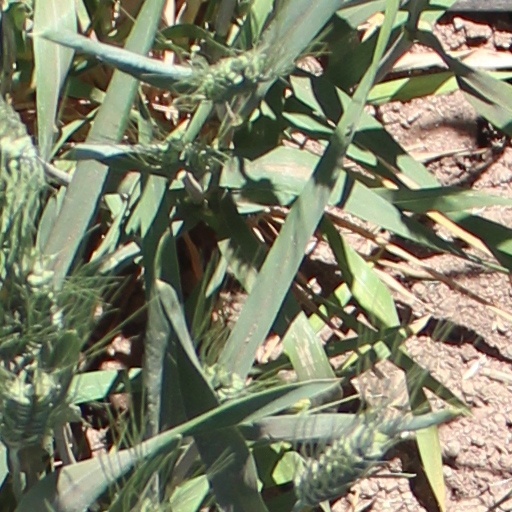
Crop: wheat